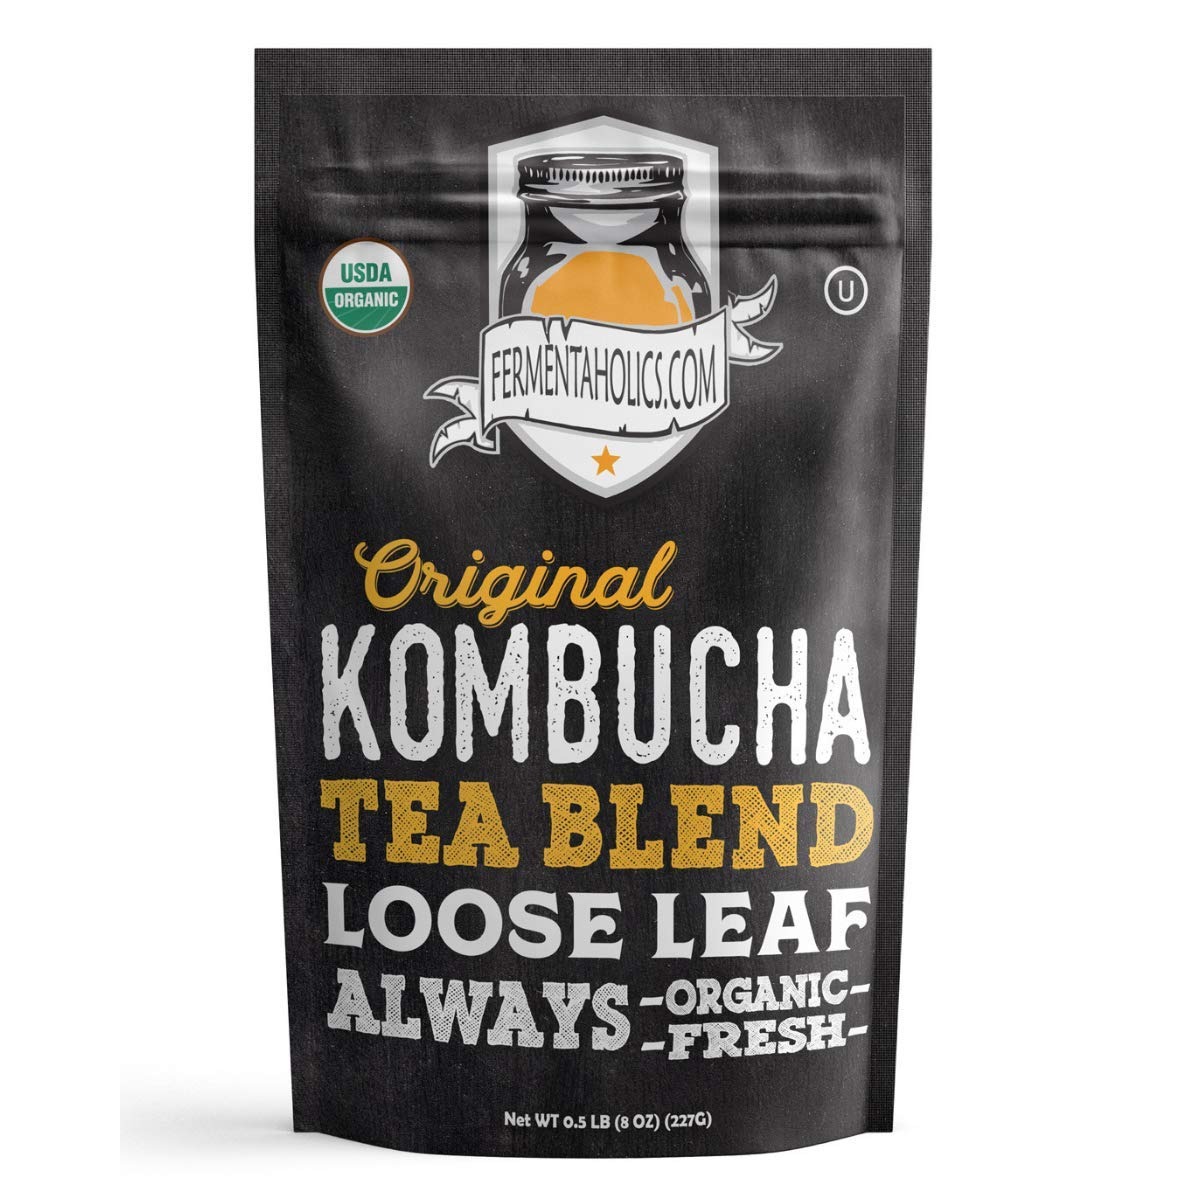
Item Name: Fermentaholics USDA Certified Organic Kombucha Tea Blend 8 oz | Makes 22 Gallons | Kosher Certified | Organic Black and Green Tea Blend | Loose Leaf
Bullet Point 1: ORGANIC KOMBUCHA TEA BLEND: Loose leaf Green and Black Tea provides a balanced diet for active yeast and bacteria, allowing them to ferment in peak condition.
Bullet Point 2: MAKES 22 GALLONS OF TEA: One bag gets you through the season of kombucha brewing, or 140 cups of grounding goodness.
Bullet Point 3: ORGANIC & KOSHER: We set our standards high. Each batch is hand blended, with love, using only the highest quality ingredients.
Bullet Point 4: DETAILED INSTRUCTIONS FOR SUCCESS: It is our mission to have your first kombucha brew be a success. This starts with thorough but concise instructions, put together by a team of experienced and knowledgeable kombucha brewers. We've included helpful tips and things to look for to demystify the process as much as possible.
Bullet Point 5: BEST SUPPORT & EDUCATION COMMUNITY: The Fermentaholics support team is a fellow group of fermentation fanatics. We LOVE to talk about fermentation and help each other learn, grow, and experiment with different techniques and flavors. Reach out to have any of your fermentation questions answered!
Product Description: ORIGINAL KOMBUCHA TEA BLEND - Our go-to tea blend for kombucha brewing. This classic is a perfect blend of organic green and black tea, providing balanced nutrition for your SCOBY. The green tea mellows out the boldness of the black tea, producing a delicious kombucha brew while giving your SCOBY everything it needs to flourish in a balanced environment. KOMBUCHA INSTRUCTIONS PRINTED ON THE BAG - Simple but complete instructions for brewing kombucha are printed right on the package! Never lose or have to look them up again. Makes 22 gallons of Kombucha when following the instructions provided. That's 6-12 months of kombucha (depending on how long you ferment each batch). LOOSE LEAF TEA - While this blend is perfect for your kombucha, it also makes a darn good cup of tea! Try it hot or iced with a squeeze of lemon. Using loose leaf tea is a more sustainable option than bagged teas. Bagged teas are often made with the low quality "shake" so, with loose leaf, you are getting a higher quality tea. See and taste the difference!
Value: 1.0
Unit: Ounce

Price: 24.49